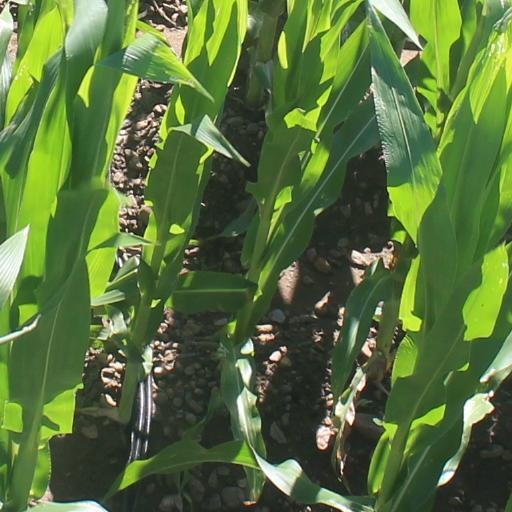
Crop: maize; corn